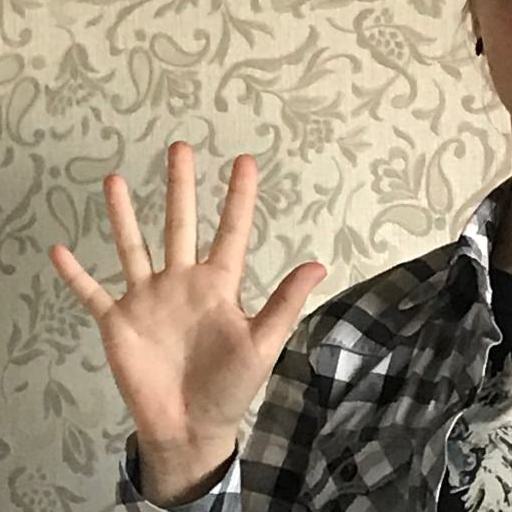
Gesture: palm